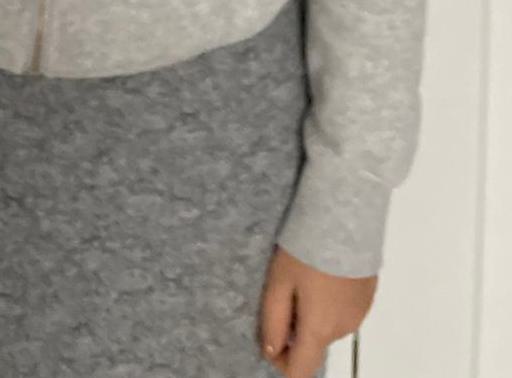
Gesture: no_gesture